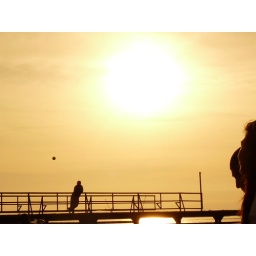
A ball in the sky